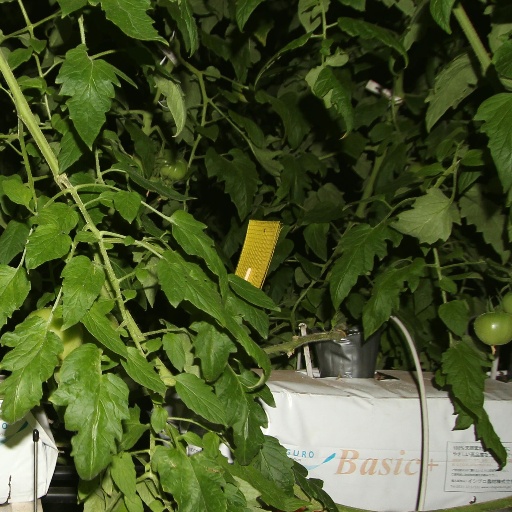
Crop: tomato